Madonna and religion

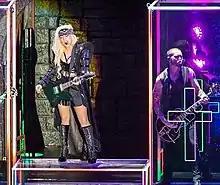
Although challenging artistic/thematic display of religion have been present before Madonna in entertainment industry, secular and religious press would later compare other artists' works with Madonna, including Lady Gaga ("pictured").

Danesi stated that calling Madonna an "icon" was also a result of the irony of her name. Broadly, associated professor Diane Pecknold, in "American Icons" (2006), explains that "many contemporary observers contended that from the very beginning of her career, Madonna's main ambition was to become an icon and that pop music simply provided the most convenient avenue for attaining that goal". She "appeared as challenging twentieth-century image of an ancient icon", wrote Lucy O'Brien in "" (2007). In a similar connotation, Gardner also wrote that "she has appeared as a modern incarnation of an ancient icon", comparing her to ancient mythical goddesses like Aphrodite. Others like John Izod, as Guilbert says, called her a trickster, comparing Madonna with a sort of Great Goddess icons, ranging from Demeter to Athena, Artemis and mostly Aphrodite, who said is "the one who fits Madonna bests".